Man vs. Bee

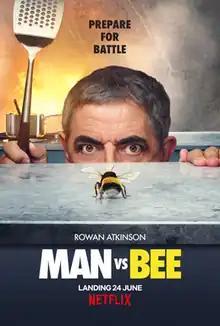
Promotional release poster

Man vs. Bee is a 2022 British comedy television series created and written by Rowan Atkinson and William Davies. The show consists of nine episodes, each of them directed by David Kerr. Atkinson stars as a down-on-his-luck man who finds himself entrenched in a battle with a bee while house sitting a rich couple's modern mansion. Jing Lusi, Claudie Blakley, Tom Basden, Julian Rhind-Tutt, Greg McHugh and India Fowler also feature. "Man vs. Bee" premiered on Netflix on 24 June 2022 and received generally positive reviews from critics. A sequel series, titled "Man vs. Baby", is in production.